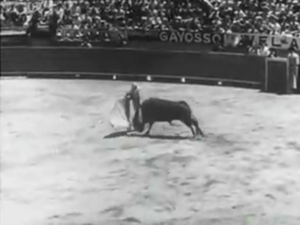
Budd Boetticher — Oscar Boetticher Jr. de son vrai nom — est un réalisateur américain né à Chicago le 29 juillet 1916 et mort à Ramona le 29 novembre 2001. Jeune, il se passionne pour la corrida et vit plusieurs années au Mexique. Il occupe des petits boulots à Hollywood à la fin des années 1930 et gravit petit à petit les échelons de la Columbia, pour laquelle il réalise son premier film en 1944. Il obtient une certaine reconnaissance grâce à La Dame et le Toréador, un film inspiré de sa vie au Mexique qui sera nommé aux Oscars en 1952. Incapable de se plier au système des studios hollywoodiens, il réalise dans les années 1950 plusieurs westerns indépendants avec l'acteur Randolph Scott, dont Sept hommes à abattre qui reste sa plus grande réussite. Sa carrière est ensuite brisée par l'ambition de réaliser un documentaire sur le matador Carlos Arruza. Ce projet entraîne sa ruine et met finalement plus de dix ans à aboutir.
La corrida est une forme de course de taureaux consistant en un combat entre un homme et un taureau, à l'issue duquel le taureau est mis à mort ou, exceptionnellement, gracié. Elle est pratiquée essentiellement en Espagne, au Portugal, dans le Midi de la France et dans certains États d'Amérique latine.